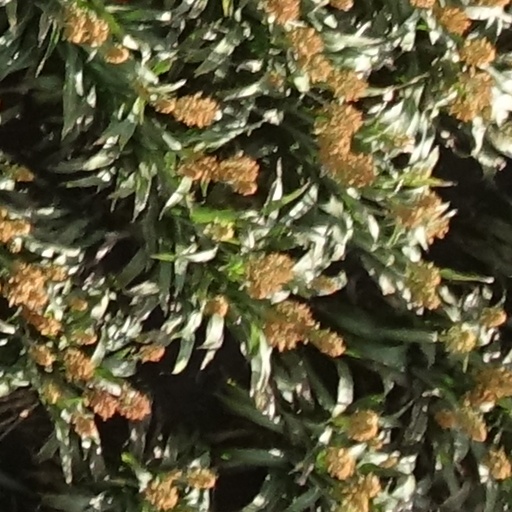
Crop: sorghum